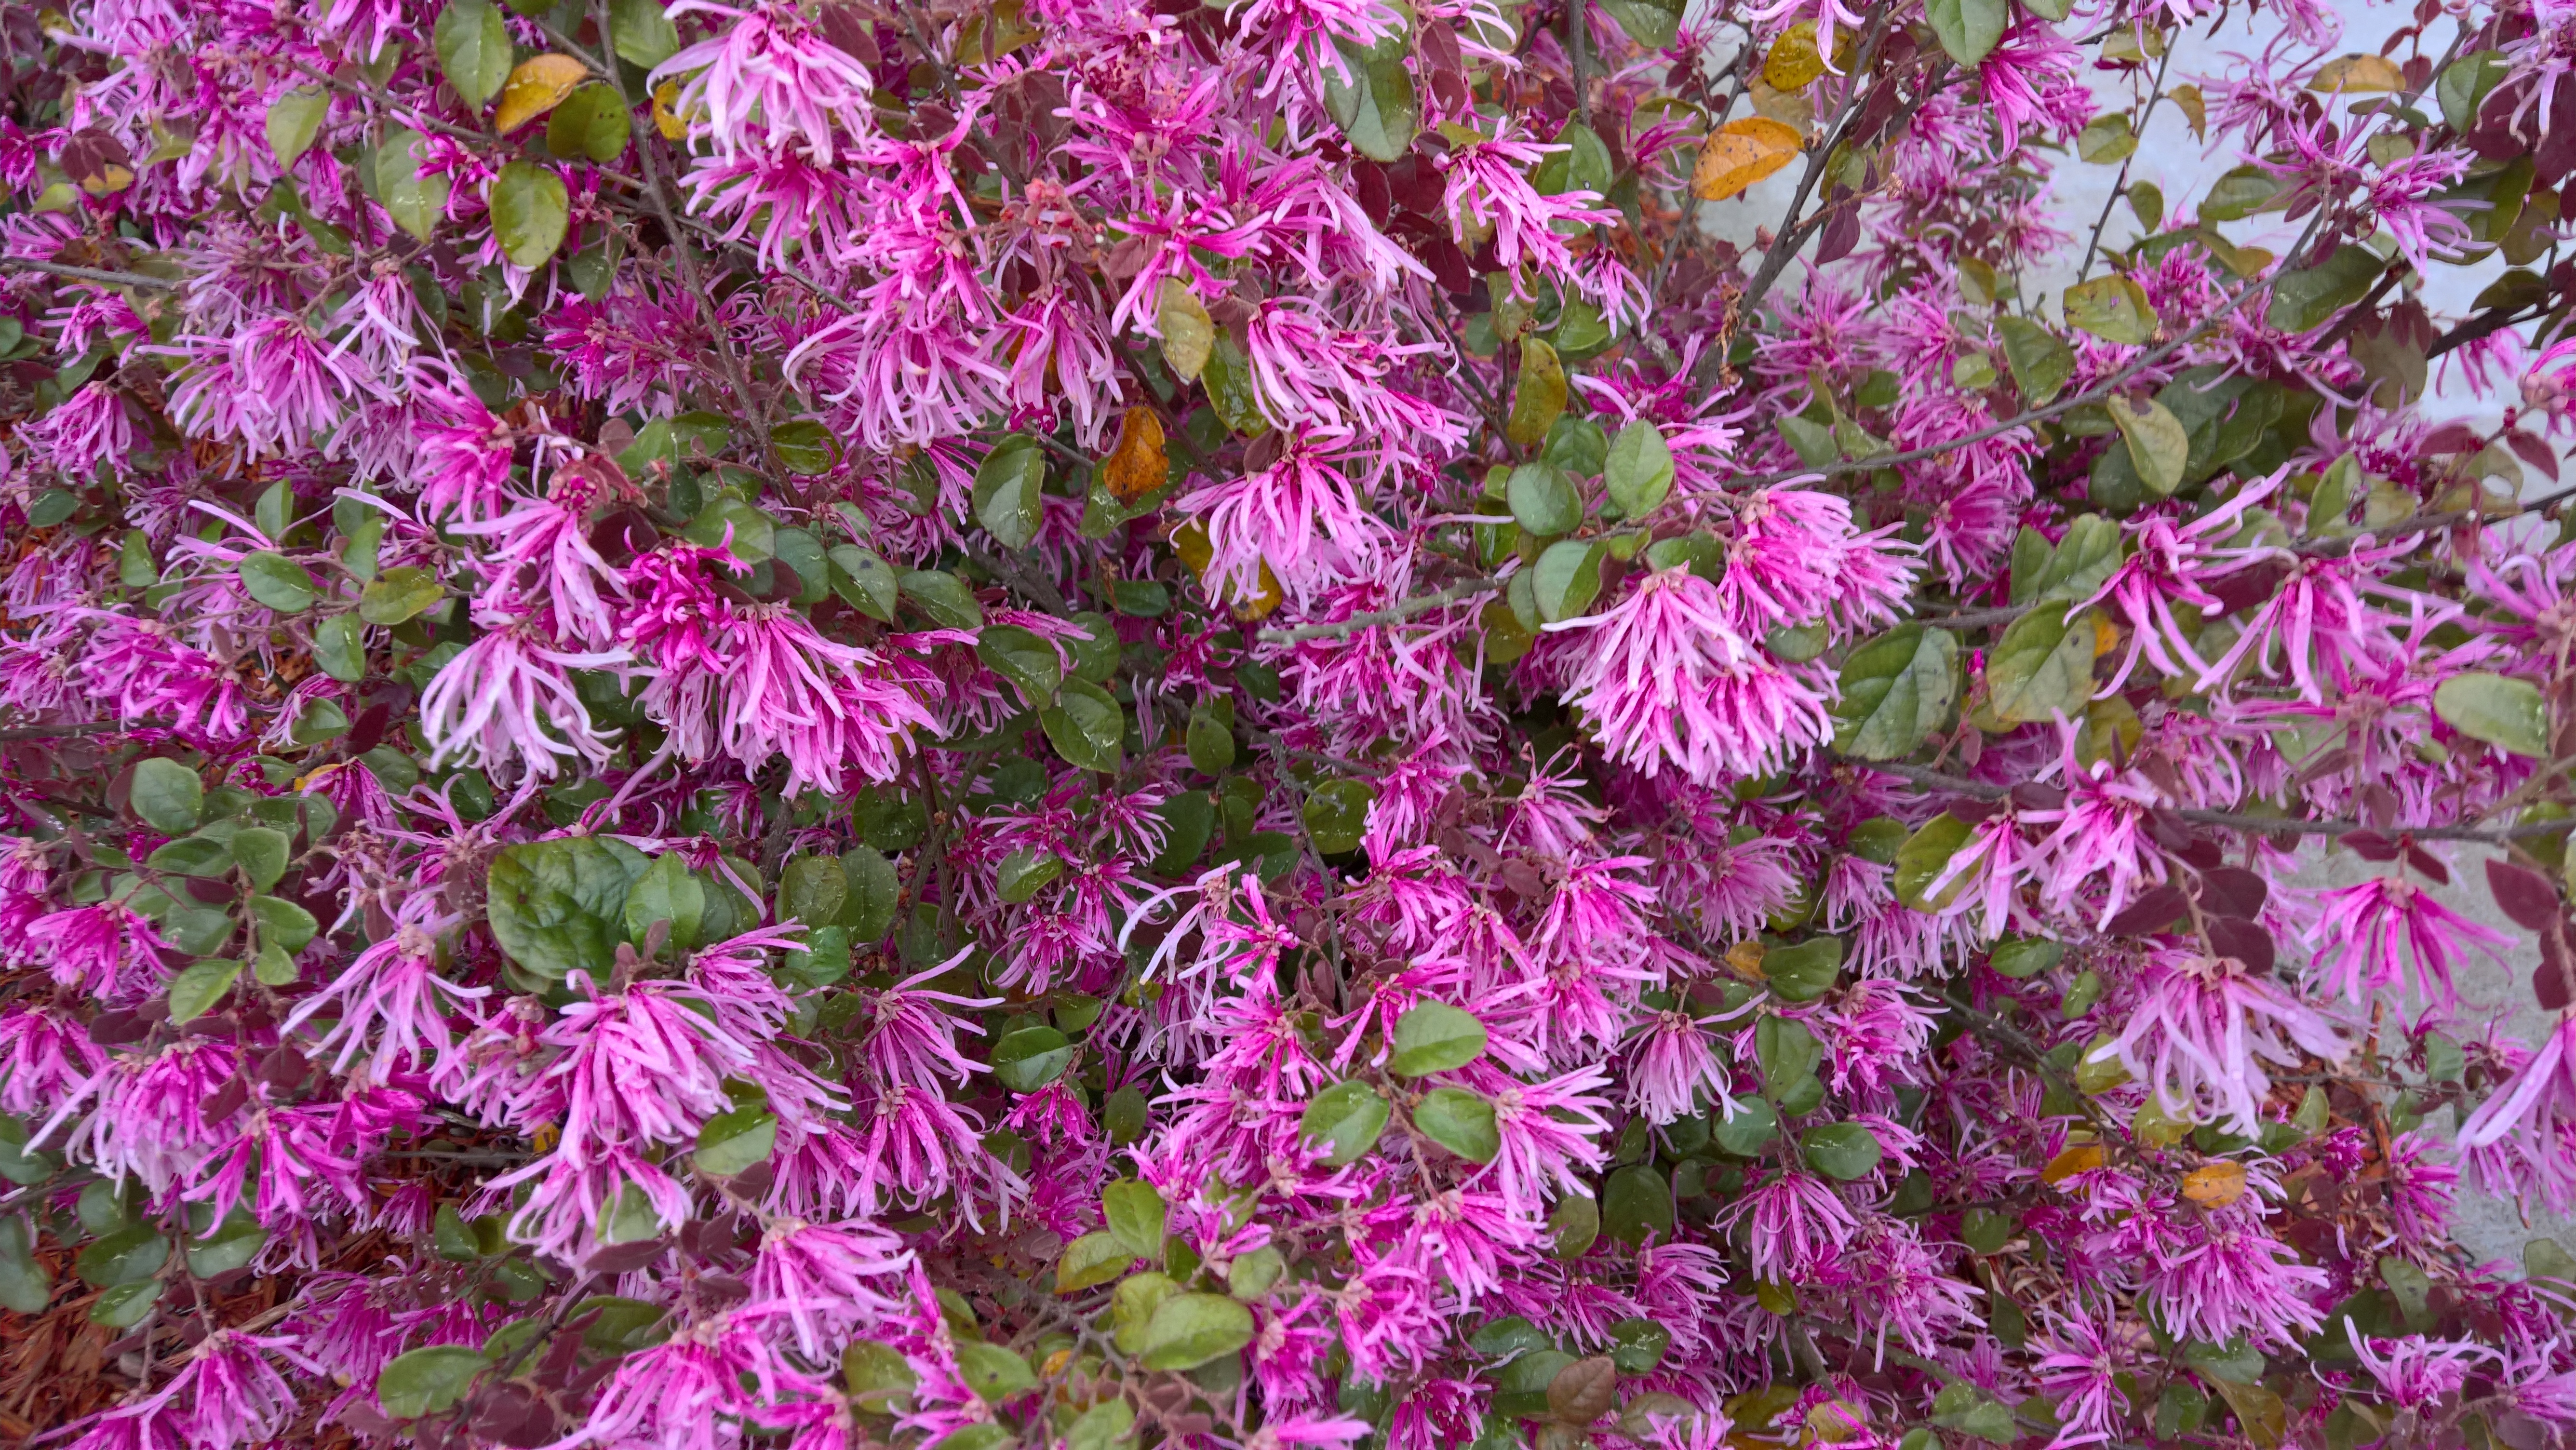
tree, plant, flower, botany, flora, wildflower, shrub, flowering plant, annual plant, woody plant, land plant